Framer

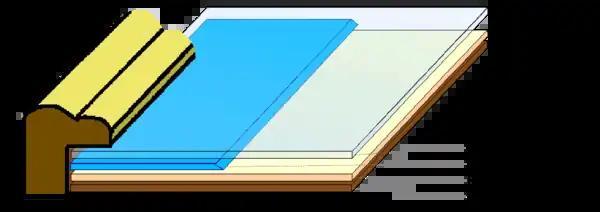
Components used in a typical picture frame.

A framer can be the creator, inventor or author of a formal text such as a law or constitution.